Describe the emotion expressed in this image:  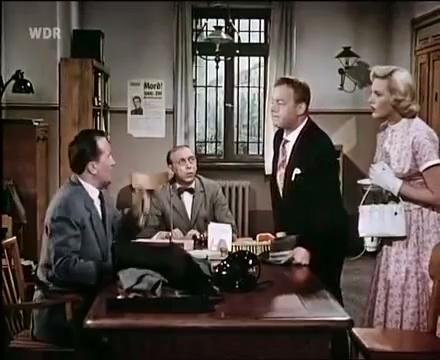
This person displays Pain, valence and arousal with low intensity.